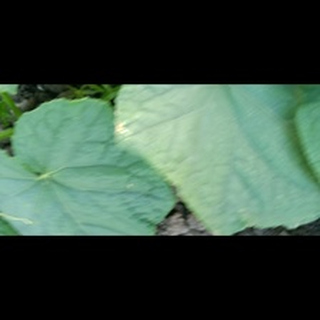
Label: healthy_cucumber